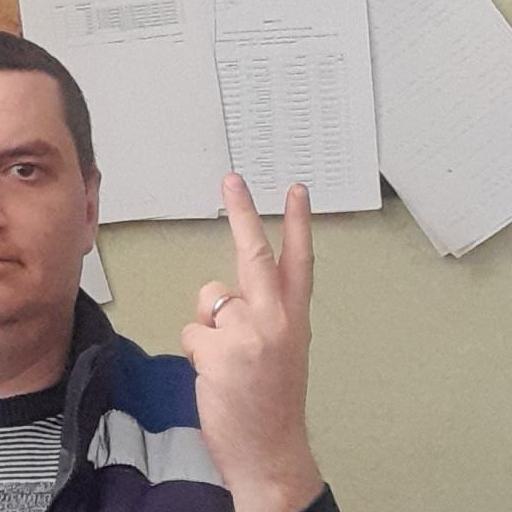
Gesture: peace_inverted